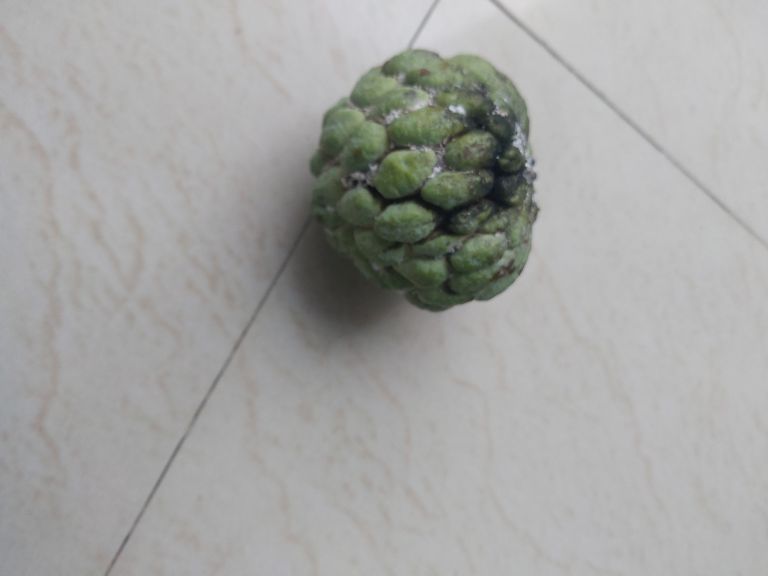
Disease label: Athracnose